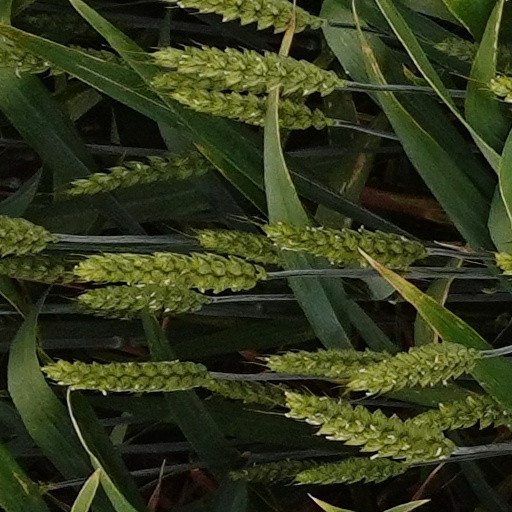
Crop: wheat